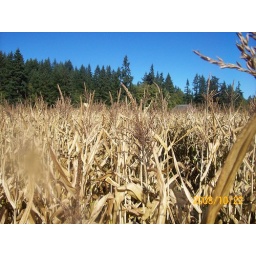
Corn maze under blue sky